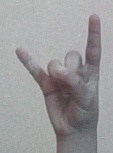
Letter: la